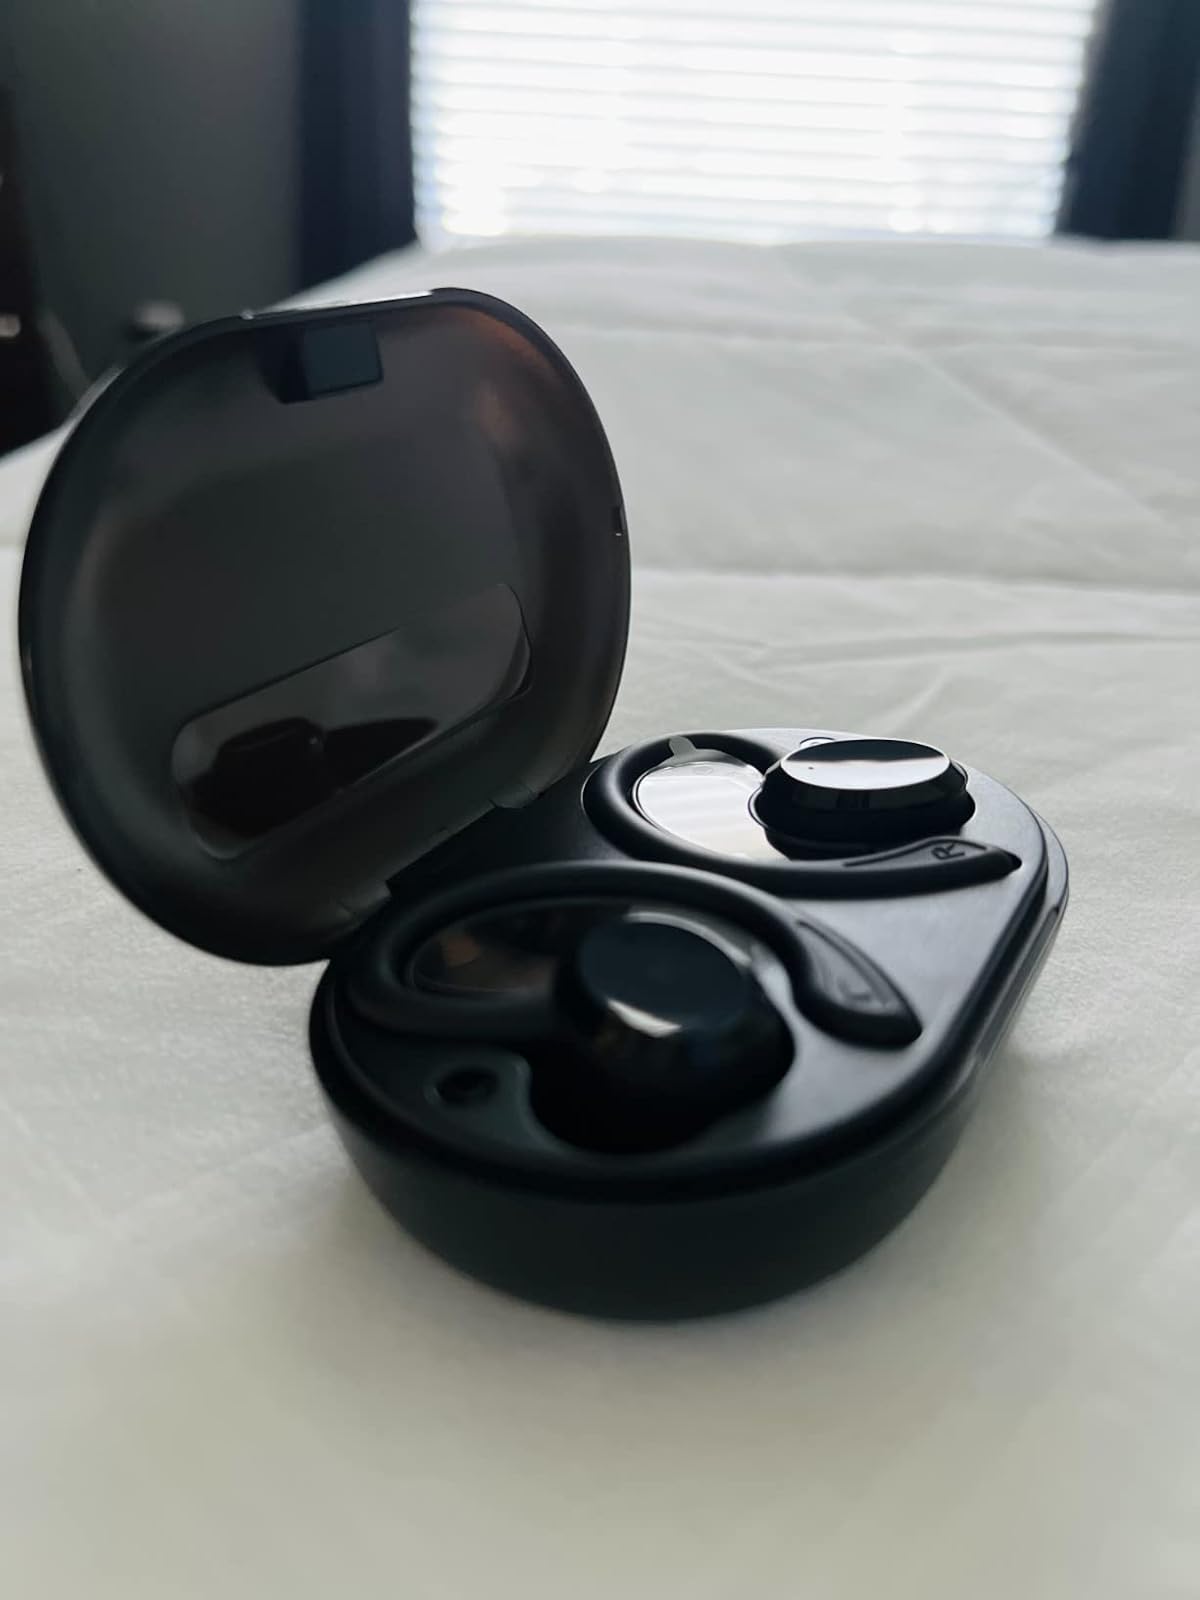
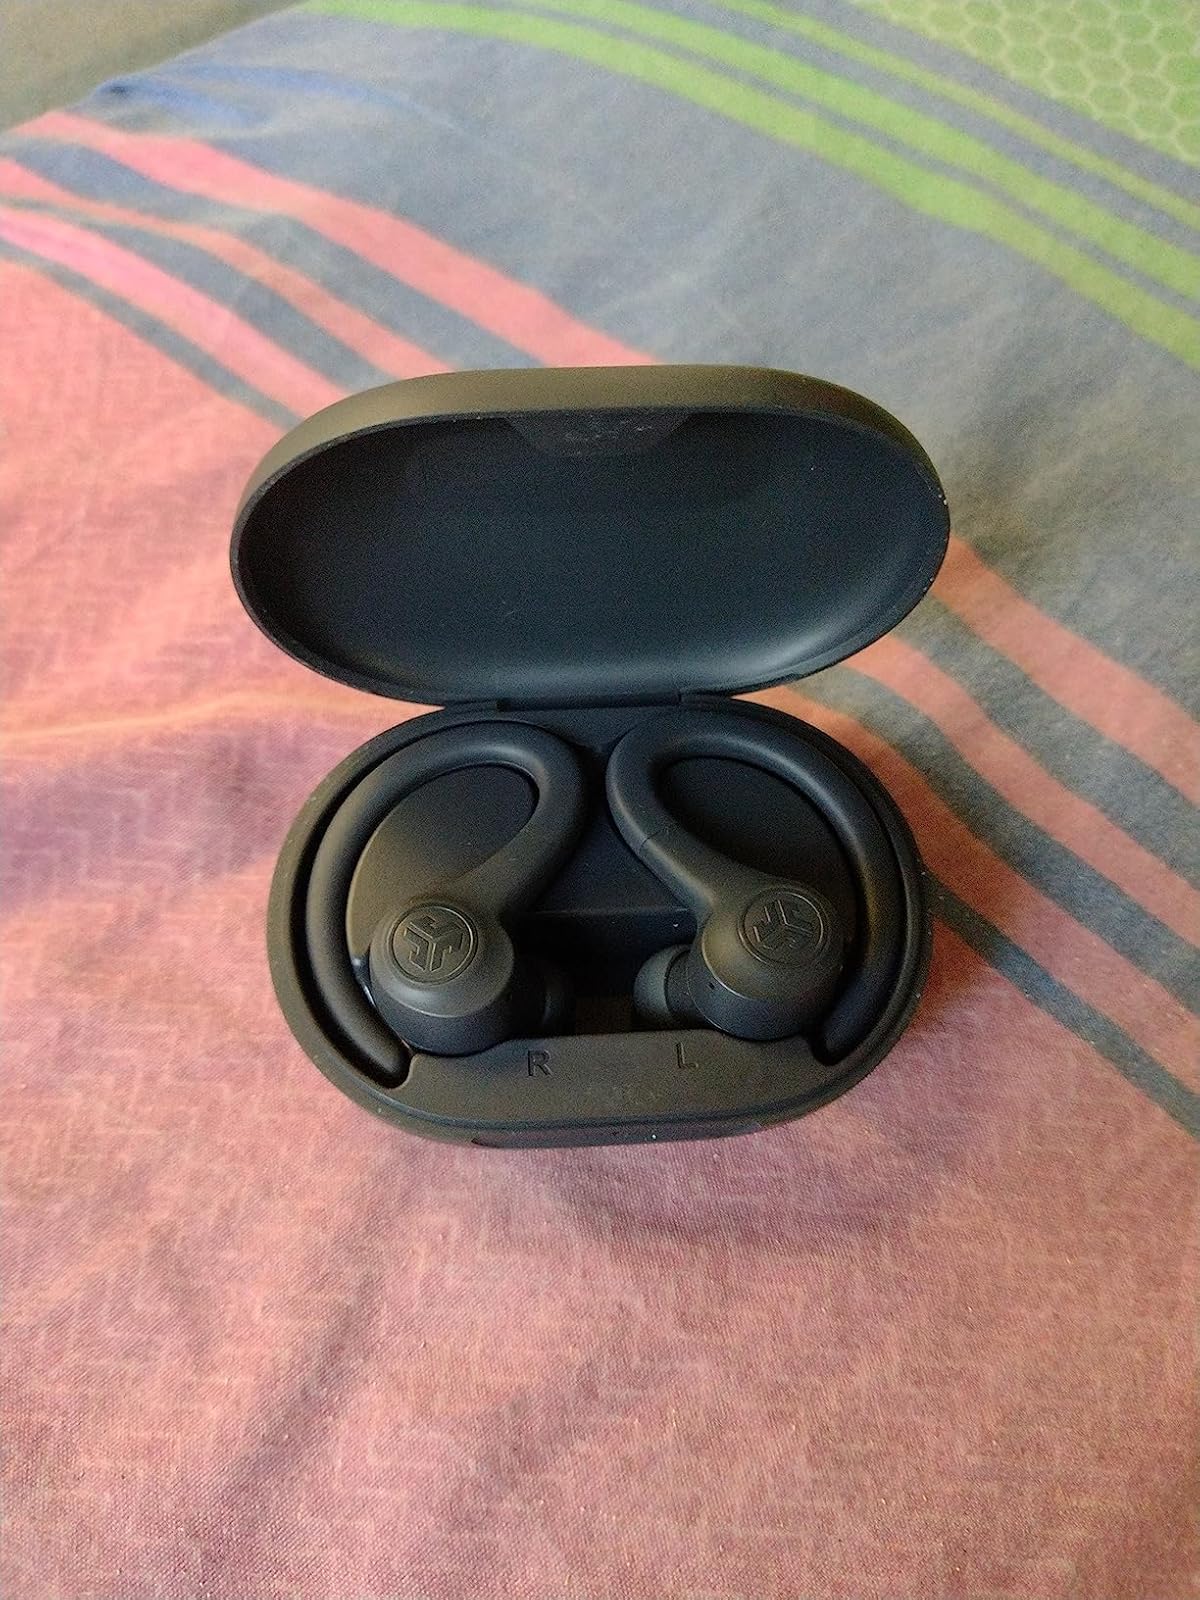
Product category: earbuds
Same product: no